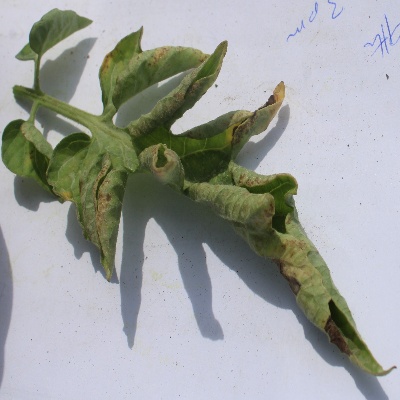
Crop: Tomato
Condition: leaf curl